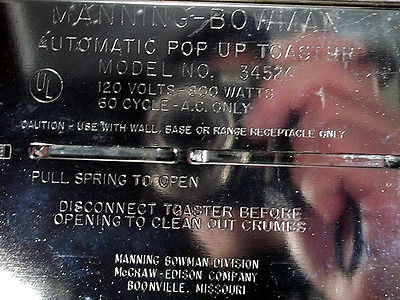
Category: toaster